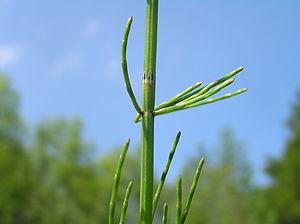
La Prêle des marais est une espèce végétale de la famille des Equisetaceae.